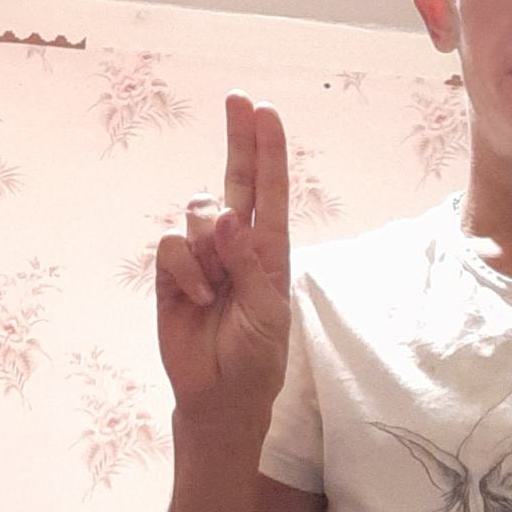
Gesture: two_up